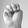
ASL letter: M